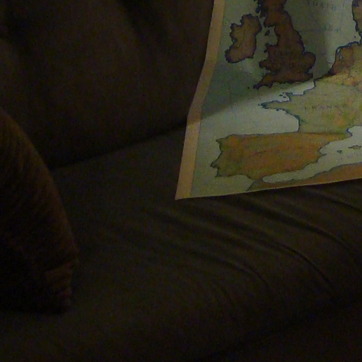
Material: paper